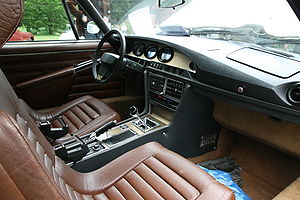
Indtræk
Eksempel på læderindtræk i en Citroën SM
Indtræk er betegnelsen for den indvendige beklædning af biler i form af typisk tekstiler eller læder.